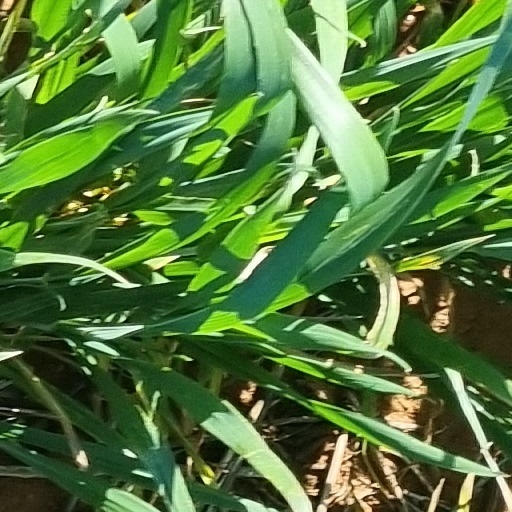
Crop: wheat